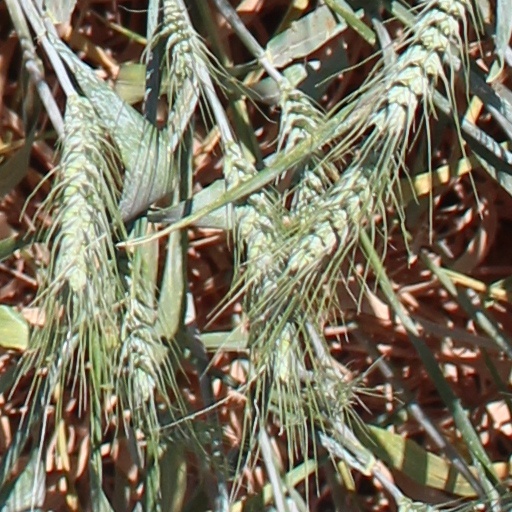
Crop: wheat